Zac Fisher

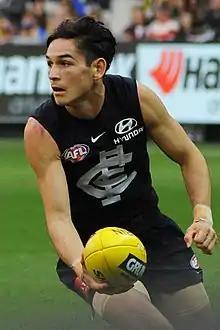
Fisher playing for Carlton in April 2018

Zac Fisher (born 15 June 1998) is a professional Australian rules footballer playing for the North Melbourne Football Club in the Australian Football League (AFL), having been initially drafted by the Carlton Football Club with pick 27 in the 2016 national draft. He made his debut in the twenty-six point loss against at Etihad Stadium in round four of the 2017 season.